Robert John Armstrong

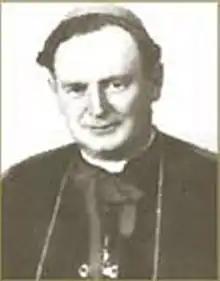
Bishop Armstrong in black cassock with amaranth trim, pectoral cross and zucchetto

Robert John Armstrong, (November 17, 1884 – January 14, 1957) was an American prelate of the Roman Catholic Church. He served as the fourth Bishop of the Diocese of Sacramento in California from 1929 until his death in 1957.